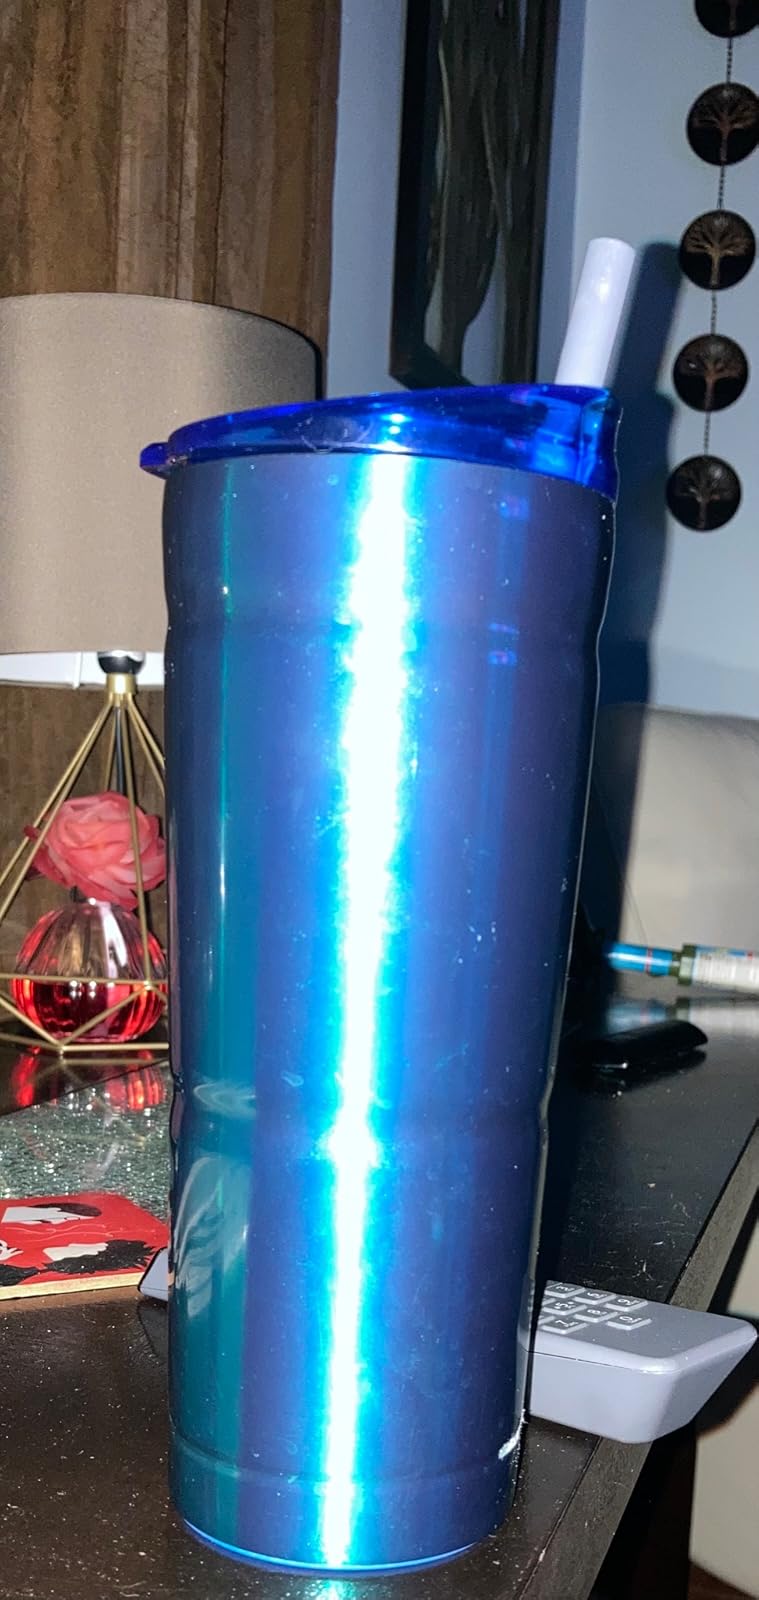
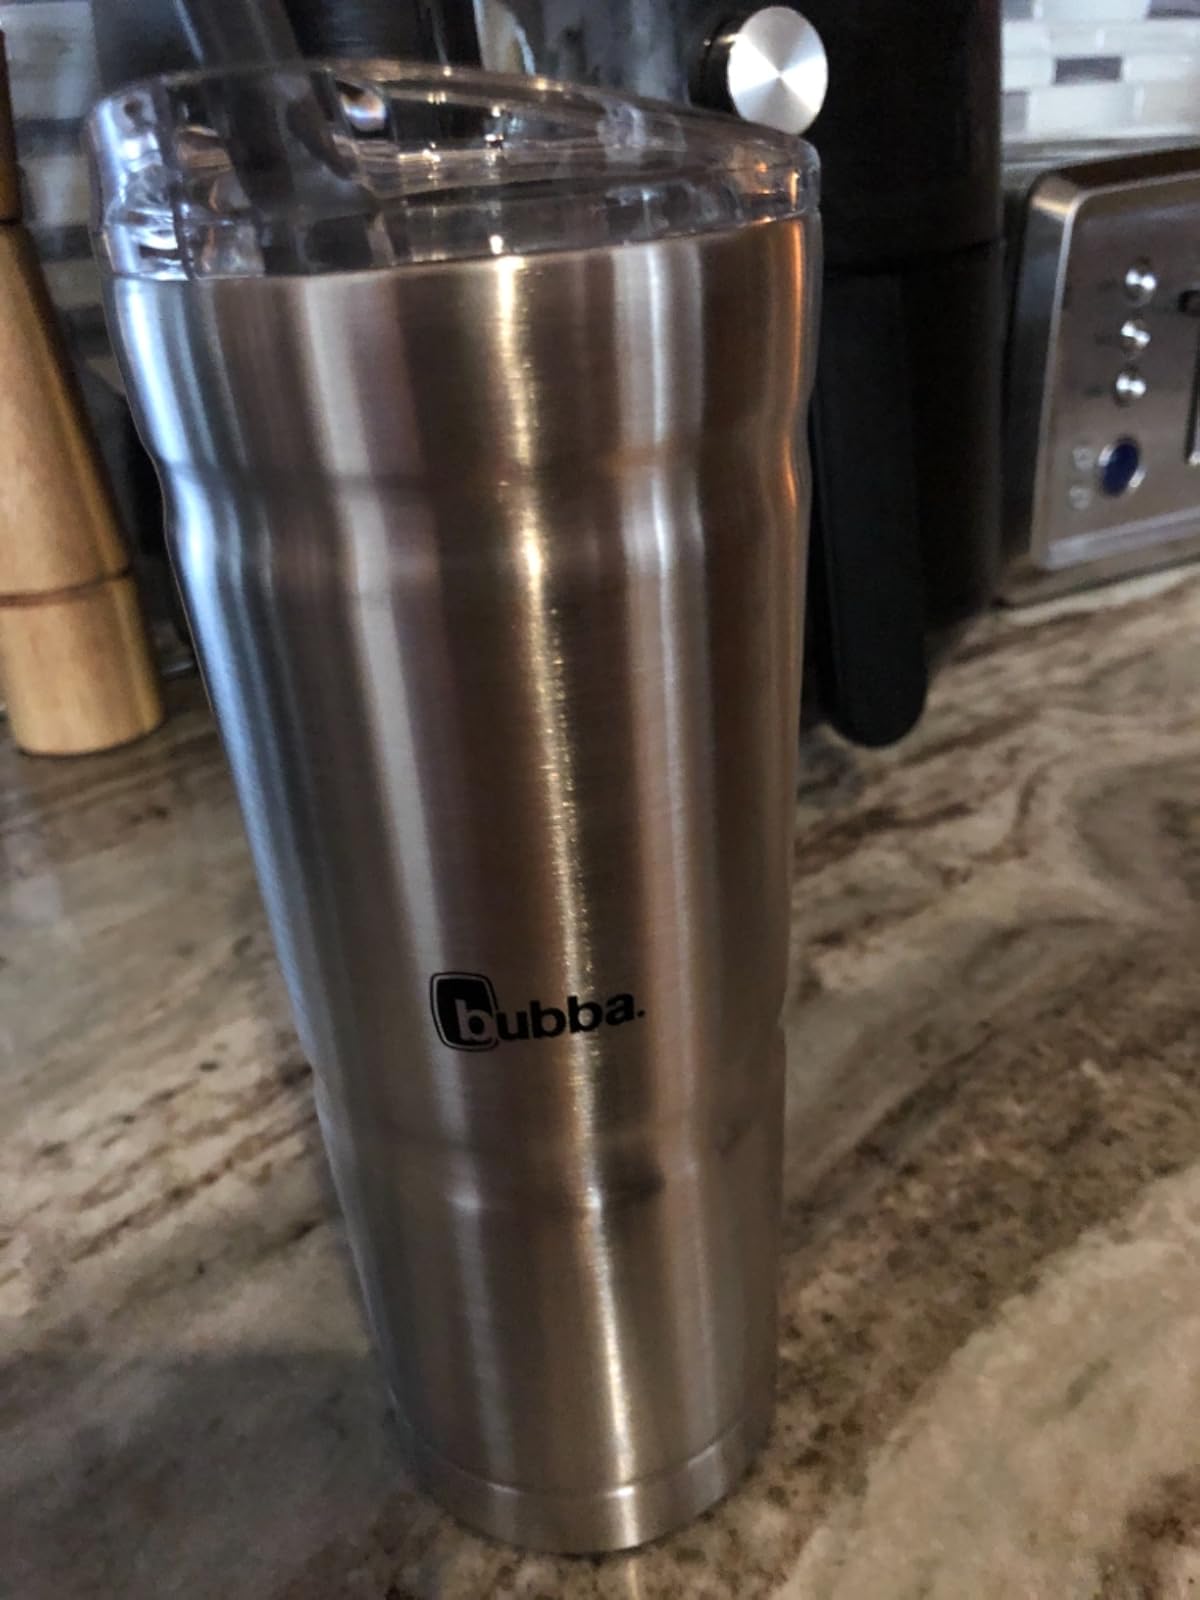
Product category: items_tea
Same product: no